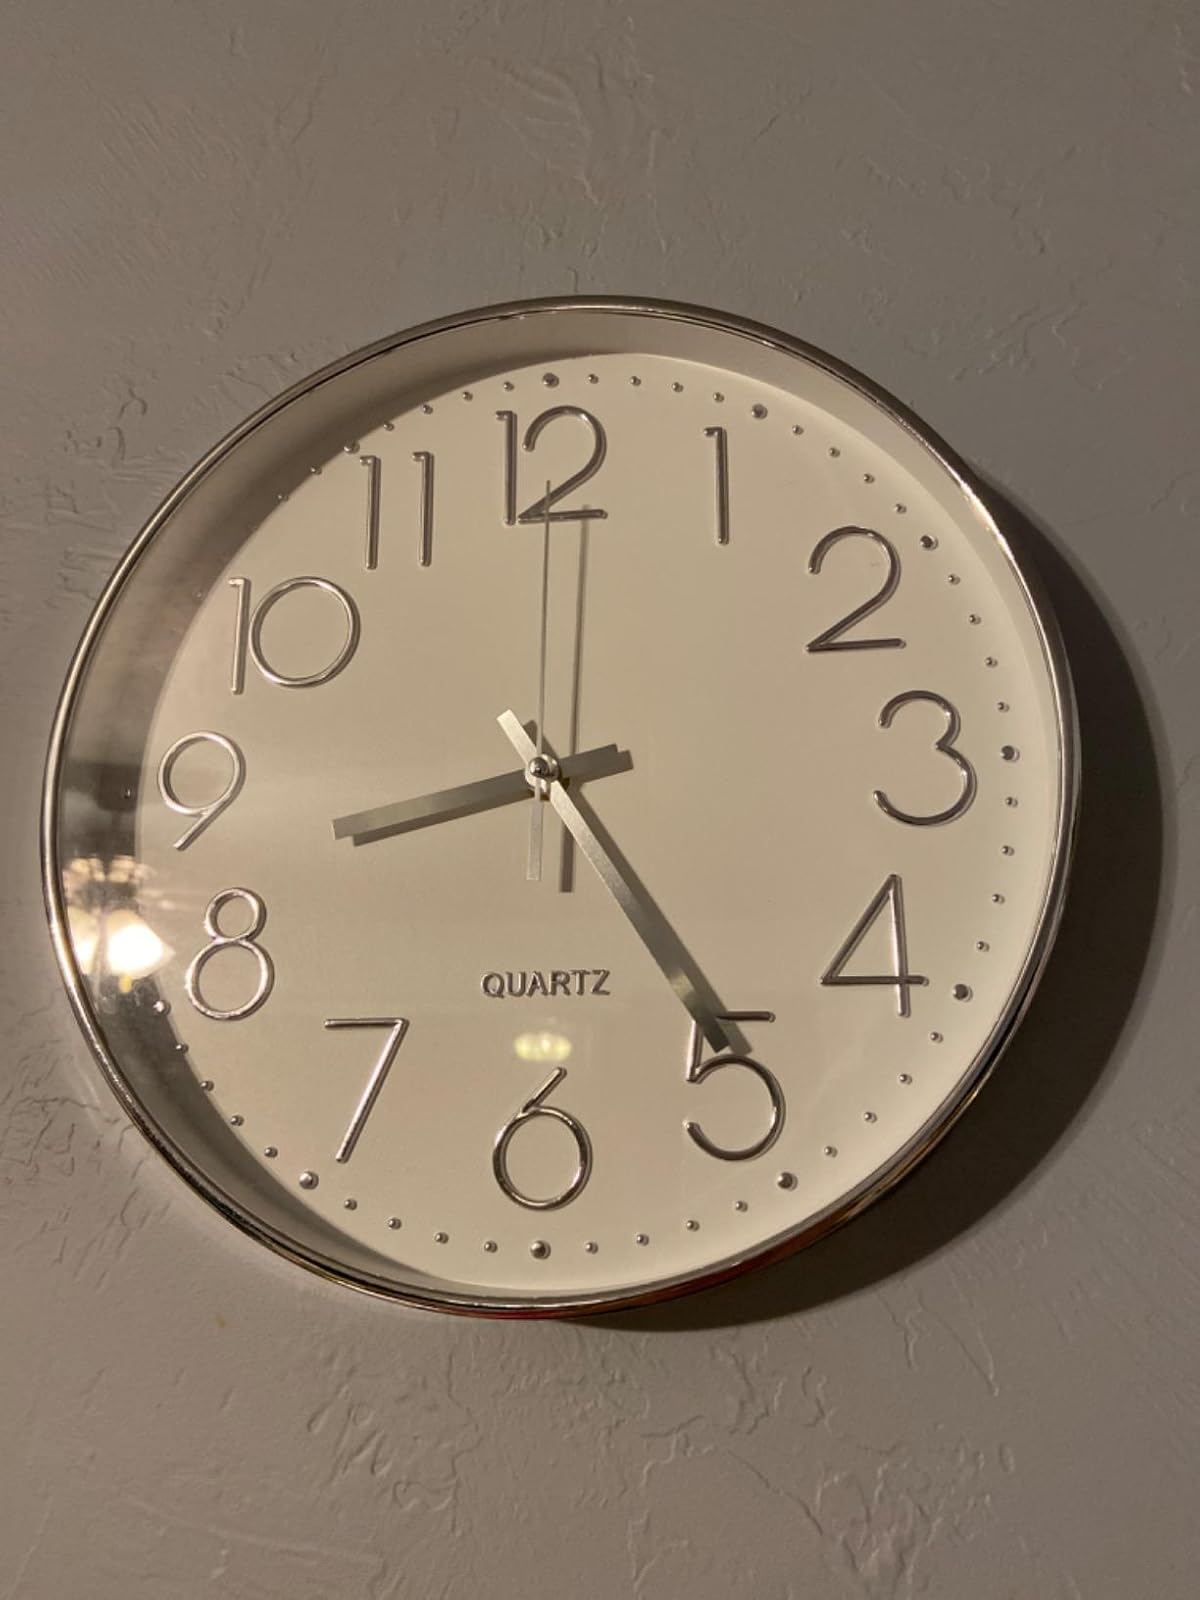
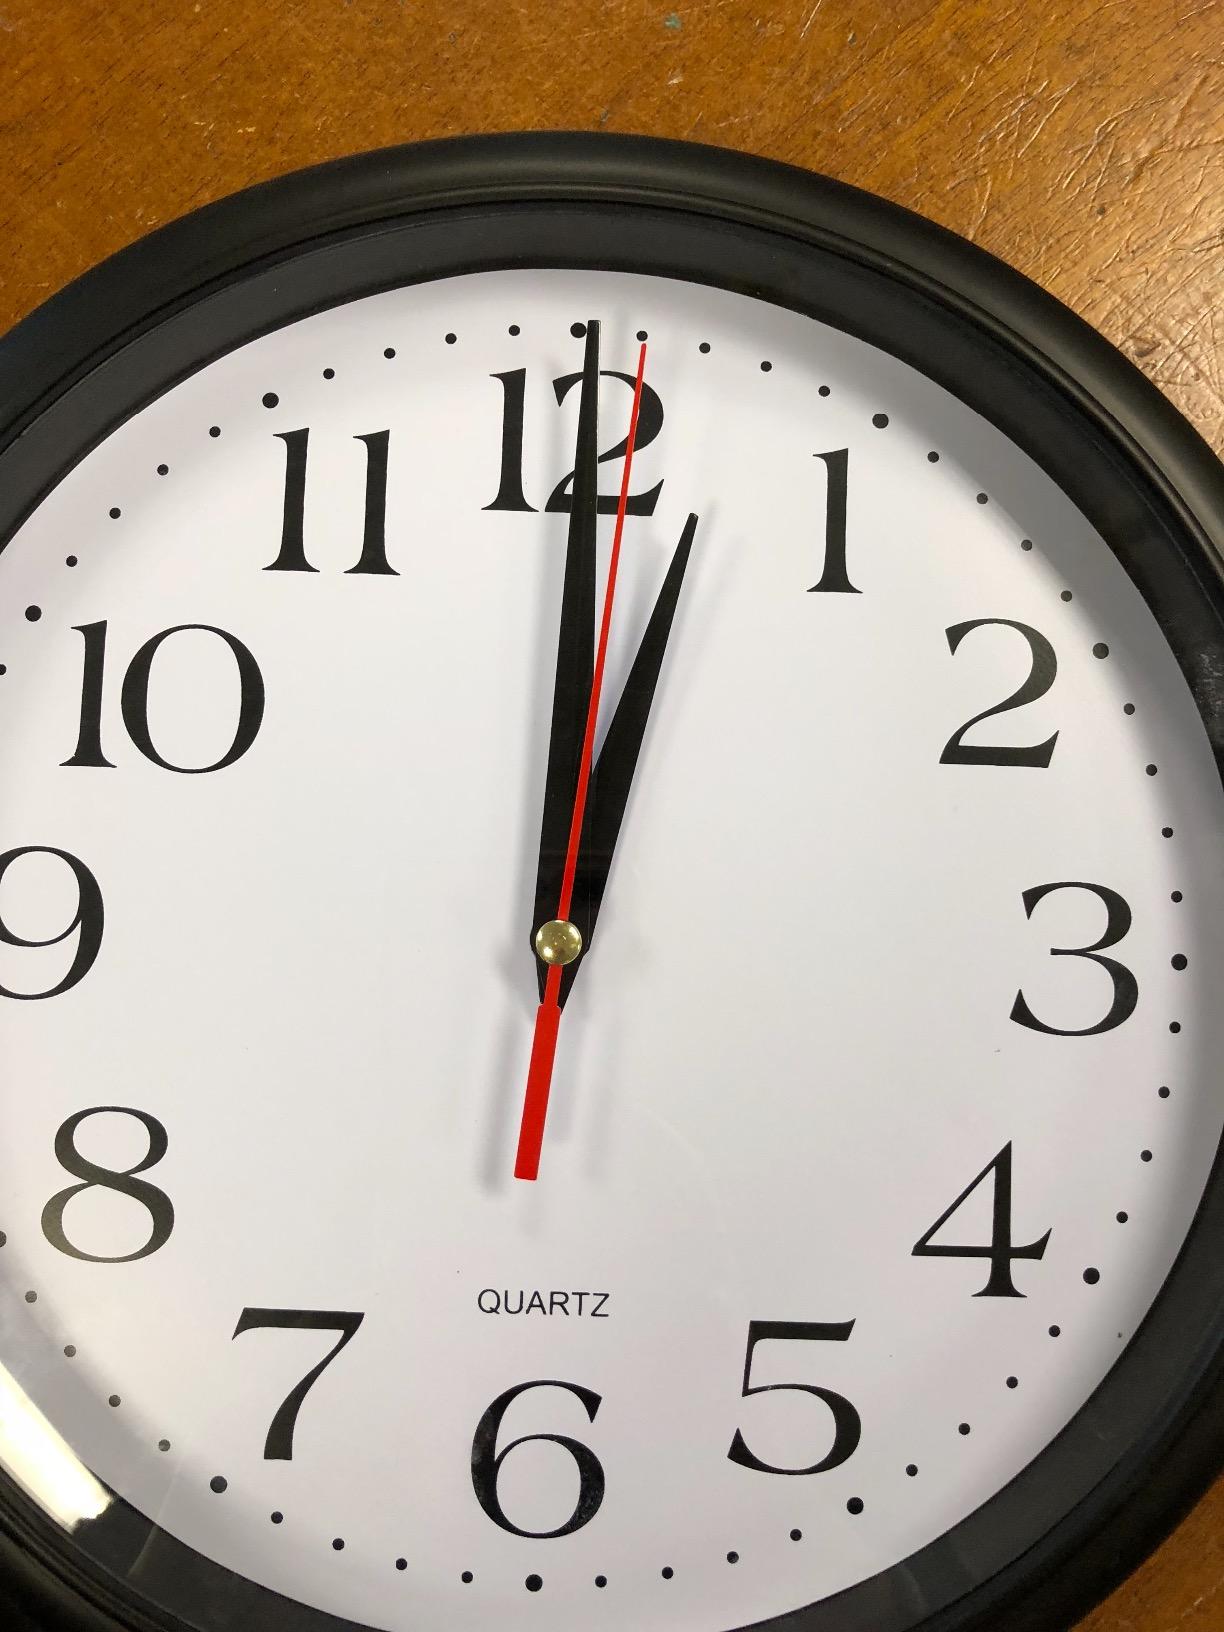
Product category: clock
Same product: no